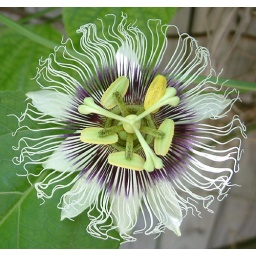
This passion fruit flower was growing on the arbour above our spa.